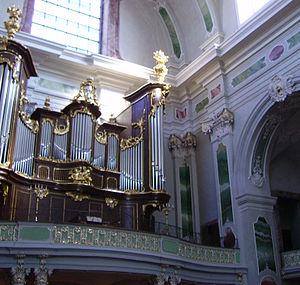
L'église des Jésuites est une église baroque faisant partie du doyenné catholique de Mannheim en Allemagne. Elle sert aussi à la communauté hispanophone de la ville.